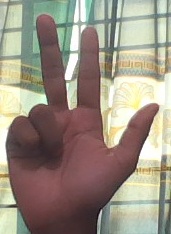
ASL sign: 3